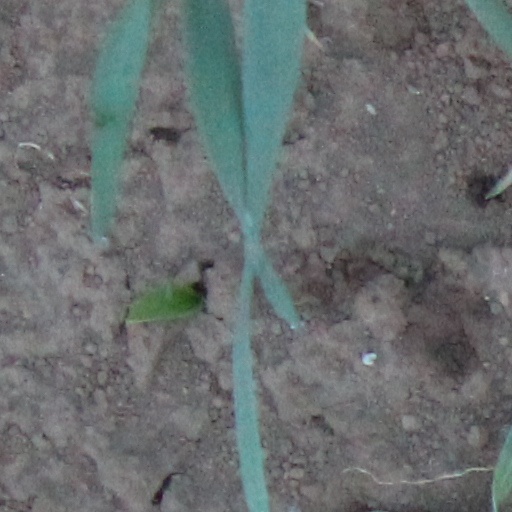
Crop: wheat